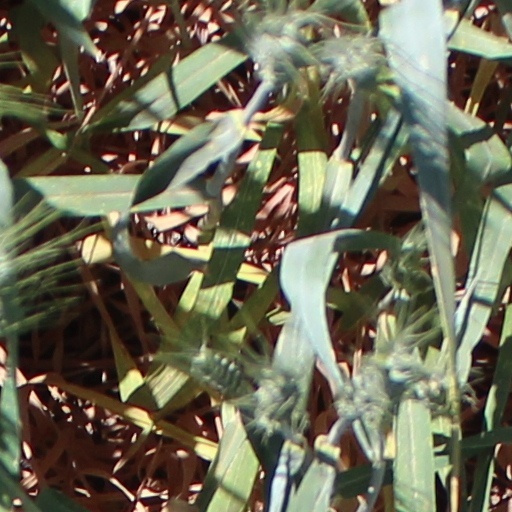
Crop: wheat